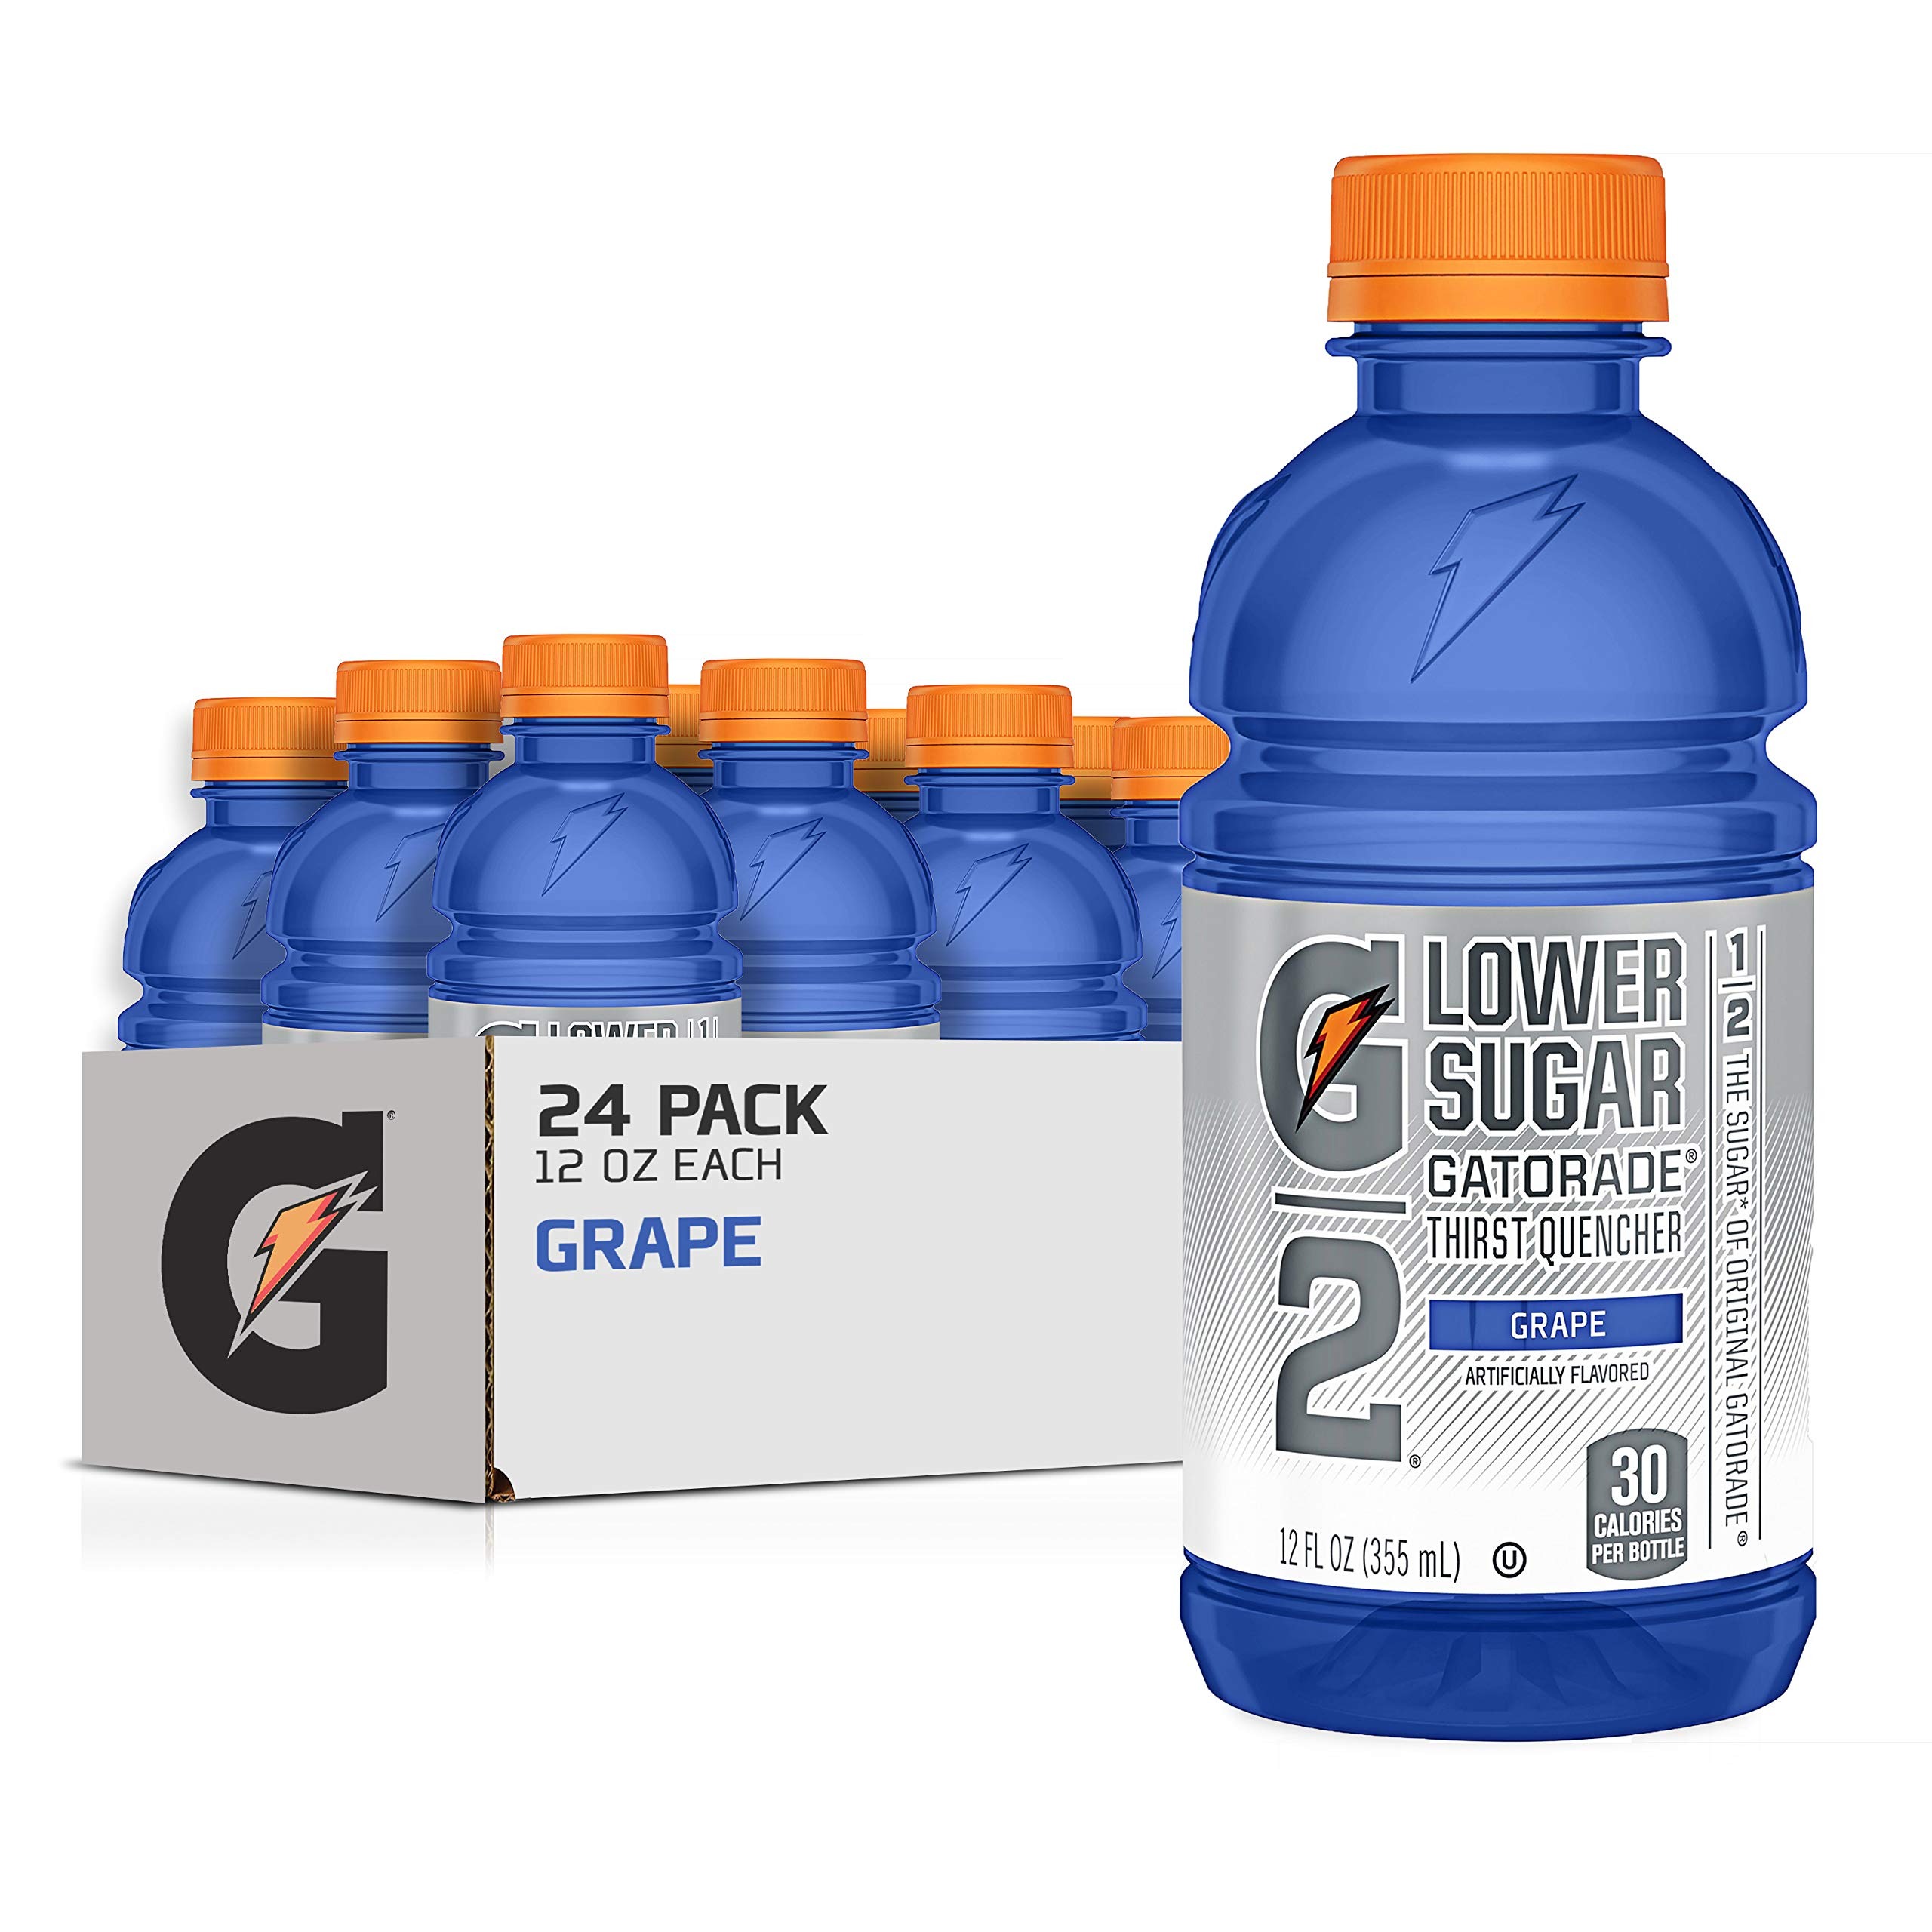
Item Name: Gatorade G2 Sports Drink Low Calorie, Grape, 24 Count
Bullet Point 1: G2 Grape flavored sports drink has the same amount of electrolytes as our original Gatorade formula, but with ony 20 calories per serving
Bullet Point 2: Grape Flavor
Bullet Point 3: Gatorade and GSSI continue to search for and study new and innovative ways to help athletes improve performance by facilitating proper hydration and nutrition
Value: 288.0
Unit: Fl Oz

Price: 38.15